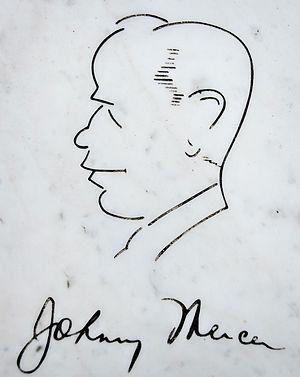
John Herndon Mercer ou Johnny Mercer est un auteur-compositeur et interprète américain. Il fut un chanteur populaire aussi bien en interprétant ses propres œuvres que celles écrites par d'autres. Des années 1930 aux années 1950, nombre de chansons écrites par Mercer devinrent de véritables hits. Il écrivit les paroles de plus de mille chansons, dont certaines destinées au cinéma et aux spectacles de Broadway. Parmi les voix célèbres qui interprétèrent ses textes, on peut citer entre autres Fred Astaire, Ginger Rogers, Bing Crosby, Audrey Hepburn et Frank Sinatra. Johnny Mercer reçut quatre Oscars et deux Grammy Awards. Il est aussi l'un des cofondateurs de la maison d'édition des disques Capitol Records.